Bath City F.C.

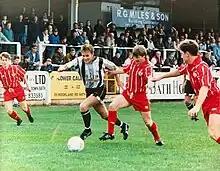
Bath vs Kettering Town in 1992.

Following decades of playing in the top division of non-League football, Bath were relegated from the Conference in 1997. In 2004, the club lost in the FA Cup second round to Peterborough United. John Relish was appointed manager on 22 June 2005. The subsequent year, they were promoted, winning the Southern League in 2006–07, finishing on 91 points. Under new manager Addie Britton, Bath beat League Two side Grimsby Town in the FA Cup first round in in 2009, only to lose to Forest Green Rovers in the second round. On 9 May 2010 Bath City beat Woking 1–0 in the play-off final, and returned to the Conference.